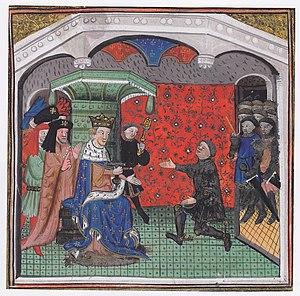
Du Guesclin nommé connétable, enluminure extraite de la Chronique de Bertrand du Guesclin.